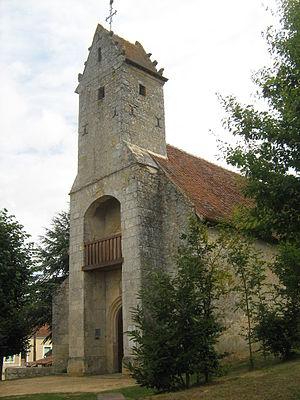
Clocher de l'église Saint-Martin de Gémages, Orne (FRANCE). This building is indexed in the Base Mérimée, a database of architectural heritage maintained by the French Ministry of Culture,
L'église Saint-Martin est une église catholique située à Gémages, en France, ancienne commune rattachée à la commune nouvelle de Val-au-Perche.
Gémages est une ancienne commune française, située dans le département de l'Orne en région Normandie, devenue le 1ᵉʳ janvier 2016 une commune déléguée au sein de la commune nouvelle de Val-au-Perche.
Cet article recense les monuments historiques de l'arrondissement de Mortagne-au-Perche, dans l'Orne, en France.